Question: Please indicate a possible affordance area of the book that can be used for holding
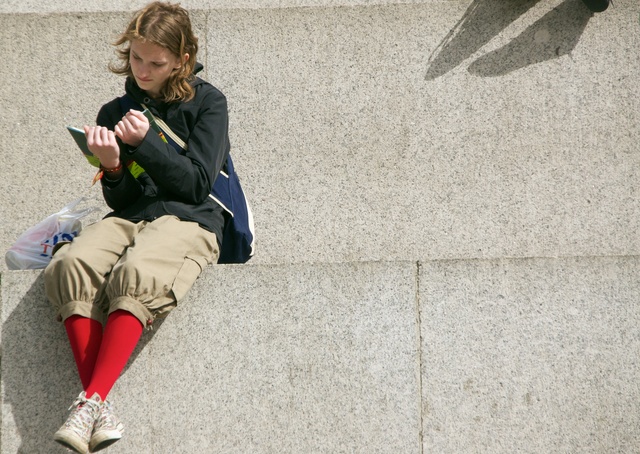
Answer: [61.5, 92.5, 197.5, 194.5]